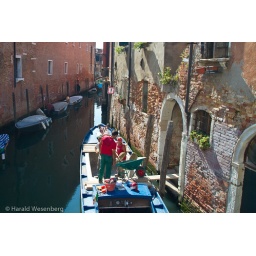
Moving sand from a boat into a house under repair